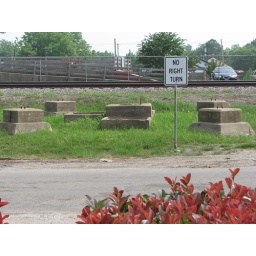
Taken MAY 10, 2008 in Wills Point, TX . Foundation of the Texas and Pacific railroad water tower